Tejikara Station

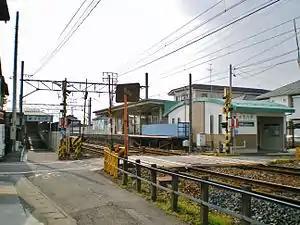
Tejikara Station, June 2014

is a railway station located in the city of Gifu, Gifu Prefecture, Japan, operated by the private railway operator Meitetsu.